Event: Nepal Earthquake
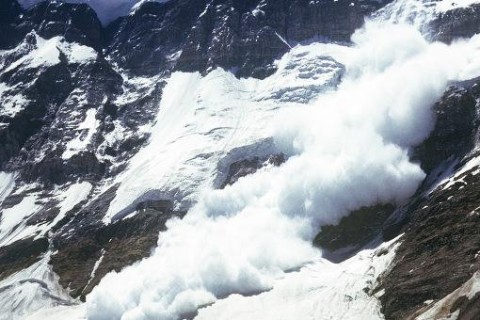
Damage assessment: no_damage